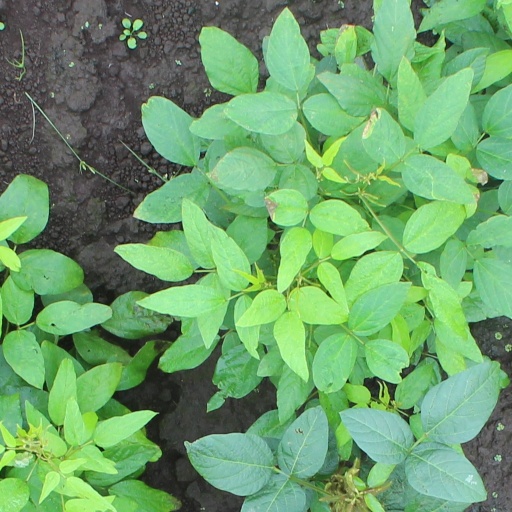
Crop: soybean